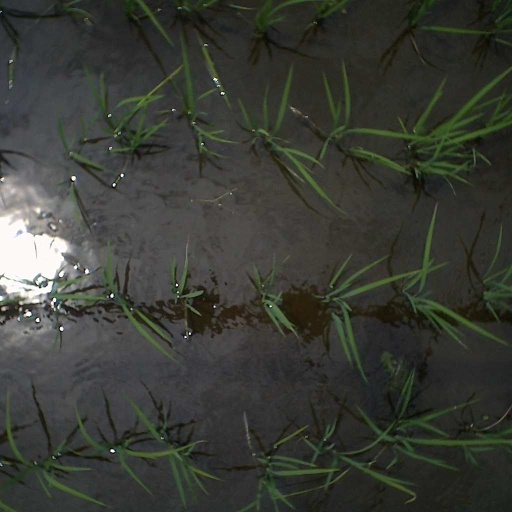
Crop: rice